Lovers Like Us

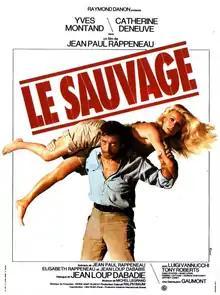
French theatrical release poster

Lovers Like Us (also known in English as Call Me Savage) is a 1975 adventure romantic comedy film co-written and directed by Jean-Paul Rappeneau, starring Yves Montand and Catherine Deneuve. The film was a commercial success with a total of 2,373,738 admissions in France and was the 12th highest-grossing film of the year.